Moana Hope

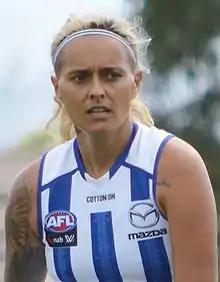
Hope in 2019

Moana Hope (born 14 February 1988) is a former professional Australian rules footballer who played in the AFL Women's competition from 2017 to 2019, including 13 matches over two seasons at and a further seven matches over one season at . Each followed an extended career at state-league level before the creation of a national league.